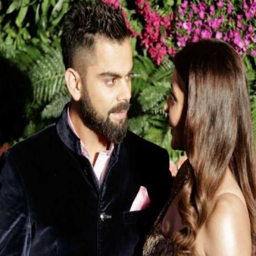
when actor and cricket player were caught looking into each other 's eyes with love